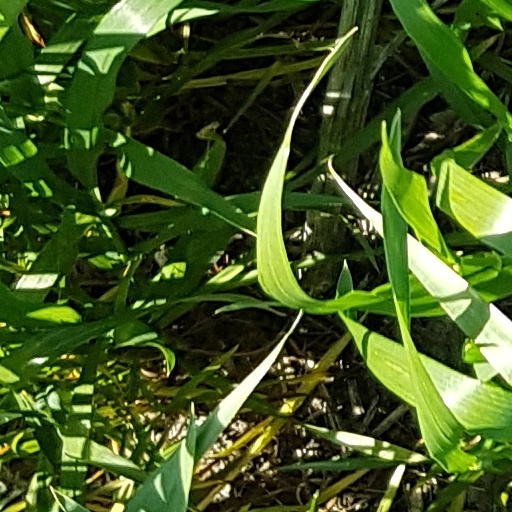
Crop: wheat